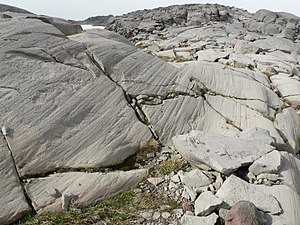
Gletsjer / Materialetransport
Skurestriber aflejret af en i dag forsvunden gletsjer.
En gletsjer eller en isbræ er en større ismasse i bevægelse. Den sne, der falder oven for den højde, som kaldes snelinjen, afsmelter kun delvist, og man kunne forvente, at der på den måde efterhånden måtte ophobes mere og mere sne oven for snelinjen. Dette modvirkes af gletsjerne. Når den evige sne samles til større masser, omdannes den nederste del til is, og denne is vil glide ned ad alle skråninger betinget af trykket fra ismassen samt tyngdekraften. Bevægelsen går meget langsomt, men efterhånden når isen dog ned i så milde egne, at den smelter. Denne nedadglidende is kaldes en gletsjer. Gletsjerne danner afløb for de store, vedvarende snemasser, og der er altså en vis ligevægtstilstand mellem den faldende sne, som øger mængden af vedvarende snedække, og de gletsjere, som formindsker den. Klimaændringer kan forrykke denne ligevægtstilstand, og derfor er gletsjere vigtige indikatorer for klimaændringer, herunder den nutidige globale opvarmning.